Charles Evans Hughes

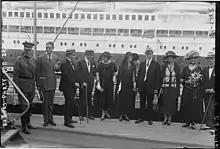
Hughes (fourth from right) leads a delegation to Brazil with Carl Theodore Vogelgesang in 1922

Taft and Roosevelt endured a bitter split during Taft's presidency, and Roosevelt challenged Taft for the 1912 Republican presidential nomination. Taft won re-nomination, but Roosevelt ran on the ticket of a third party, the Progressive Party. With the split in the Republican Party, Democratic Governor Woodrow Wilson defeated Taft and Roosevelt in the 1912 presidential election and enacted his progressive New Freedom agenda. Seeking to bridge the divide in the Republican Party and limit Wilson to a single term, several Republican leaders asked Hughes to consider running in the 1916 presidential election. Hughes at first rebuffed those entreaties, but his potential candidacy became the subject of widespread speculation and polls showed that he was the preferred candidate of many Republican voters.